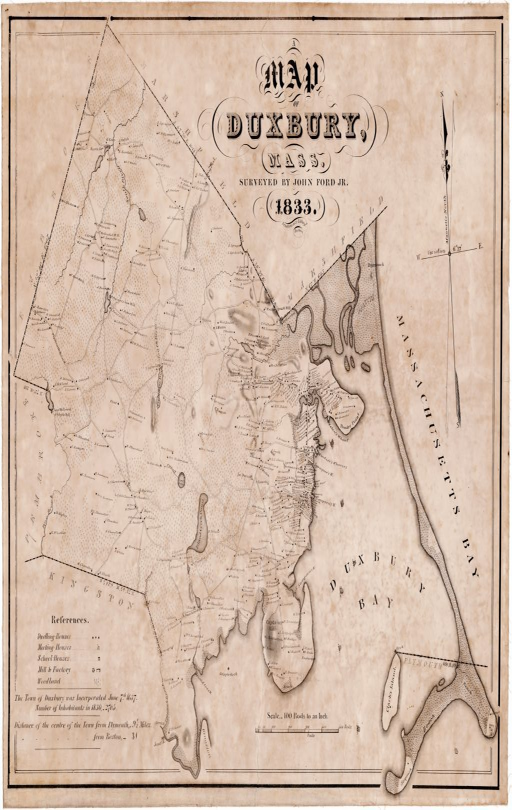
featured image of this map